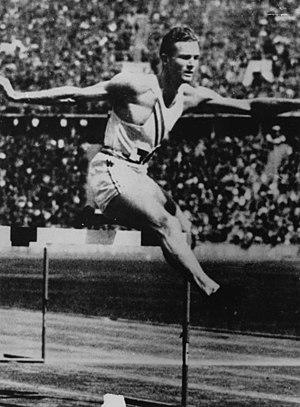
Glenn Foster "Slats" Hardin, né le 1ᵉʳ juillet 1910 à Derma et décédé le 6 mars 1975 à Bâton-Rouge, est un athlète américain spécialiste du 400 m haies vainqueur du titre olympique en 1936 et ancien détenteur du record du monde entre 1932 et 1953.